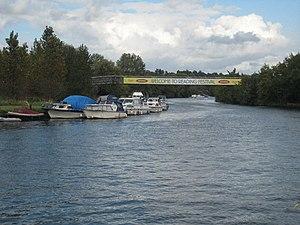
Les Reading and Leeds Festivals sont deux festivals de musique Rock ayant lieu annuellement pendant les jours fériés britanniques de la fin août à Reading et Leeds en Angleterre. Ils partagent tous deux la même affiche et durent trois jours.